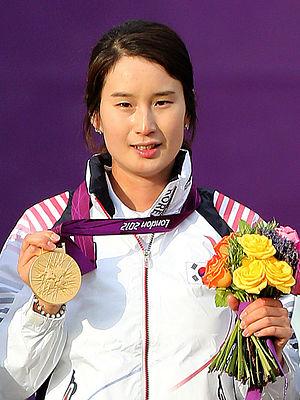
Ki Bo-bae est une archère sud-coréenne triple championne olympique.